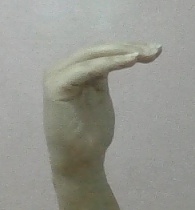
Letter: haa